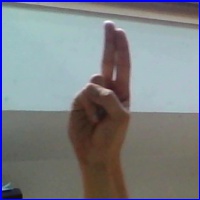
Letra: U